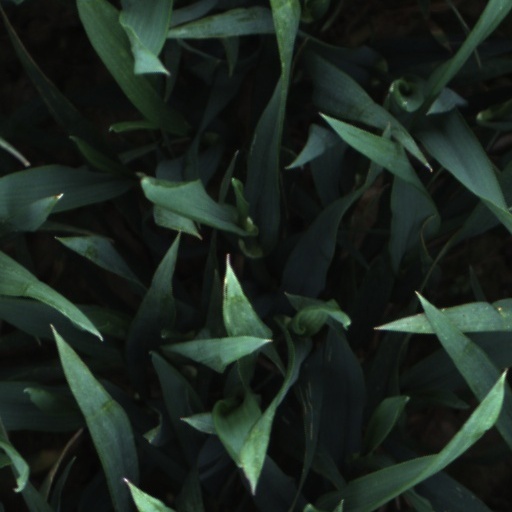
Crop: wheat